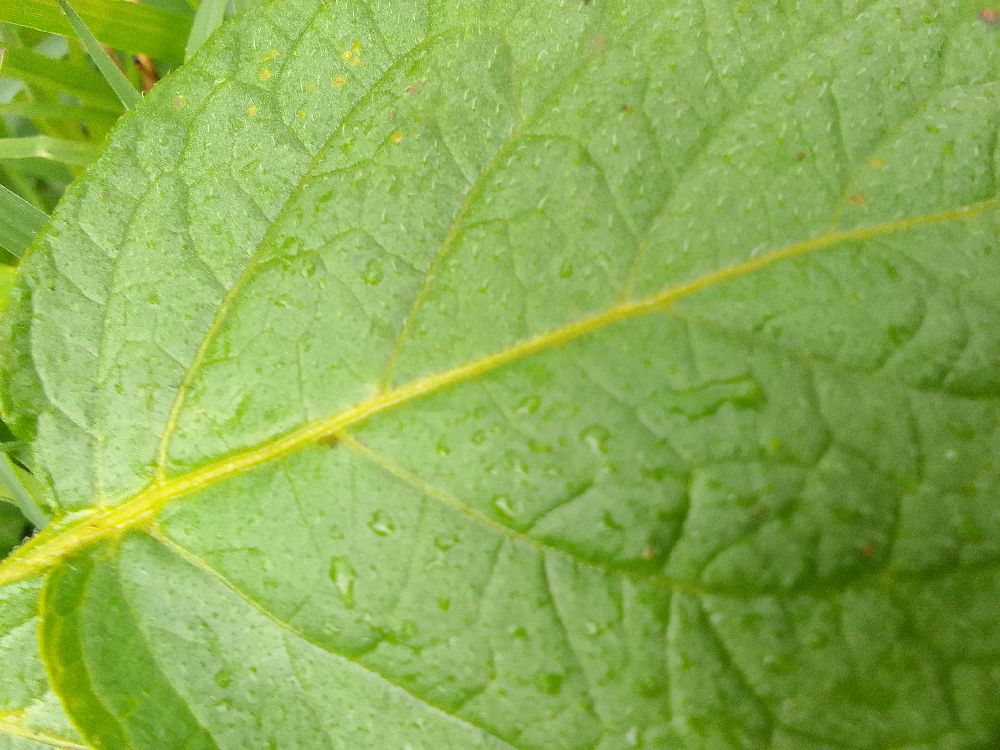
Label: Healthy